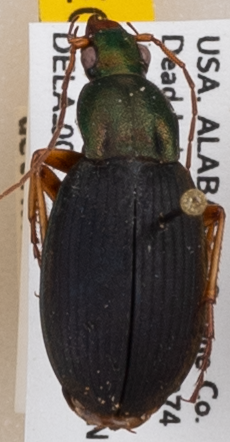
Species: Chlaenius aestivus
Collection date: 2021-06-29
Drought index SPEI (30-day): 1.13
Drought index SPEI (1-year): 0.9
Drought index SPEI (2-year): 2.09